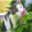
Label: cat